Thomas W. Bradley

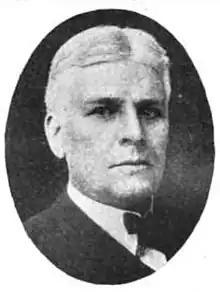

Thomas Wilson Bradley (April 6, 1844 – May 30, 1920) was a United States Representative from New York and a recipient of the United States military's highest decoration, the Medal of Honor.